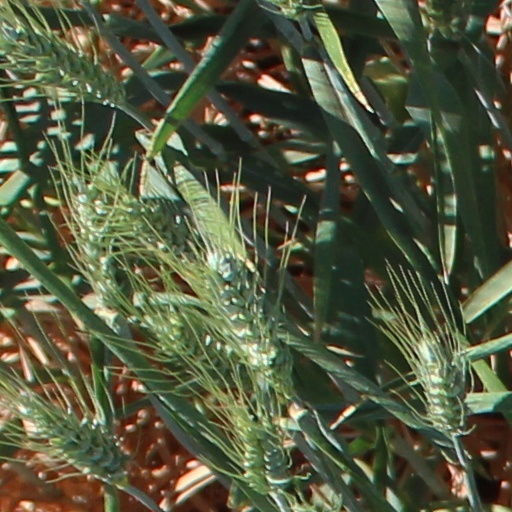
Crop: wheat